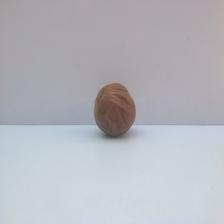
Size: Spoiled